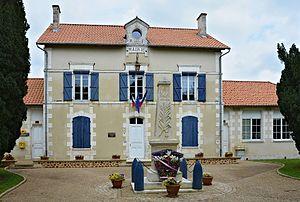
Mairie (XIXe siècle) de Vitrac-Saint-Vincent, Charente, France.
Vitrac-Saint-Vincent est une commune du Sud-Ouest de la France, située dans le département de la Charente.